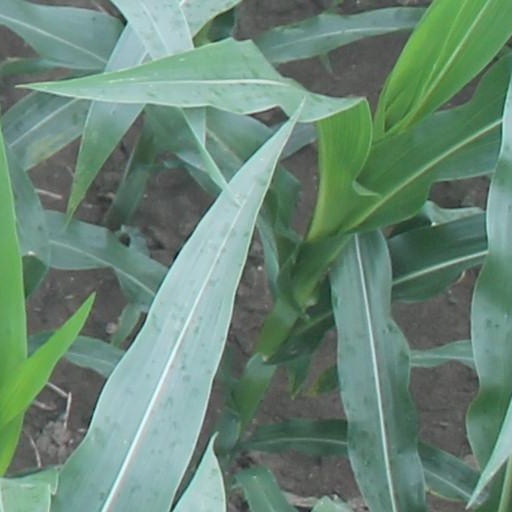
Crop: maize; corn